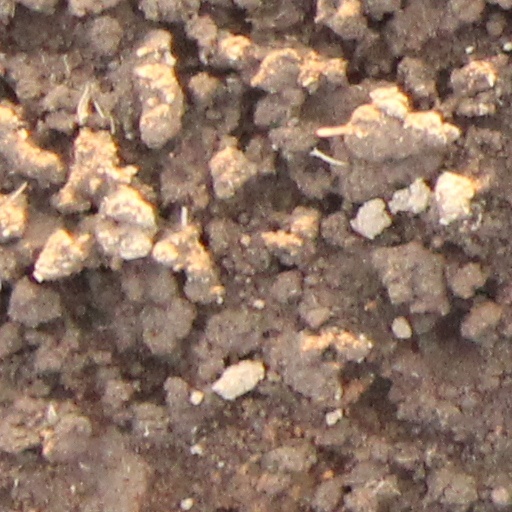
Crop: wheat